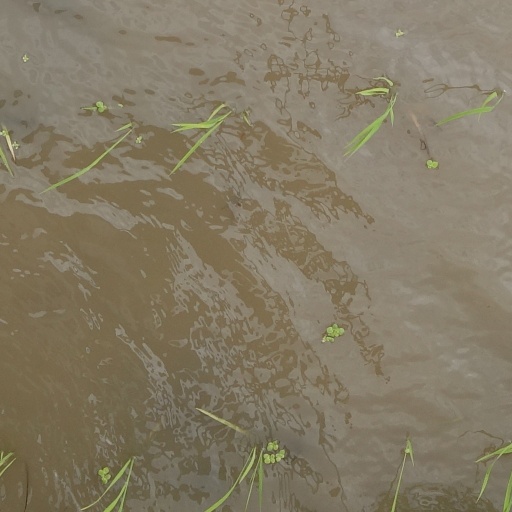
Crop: rice